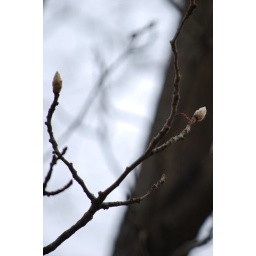
The Callery Pear tree in front of my house